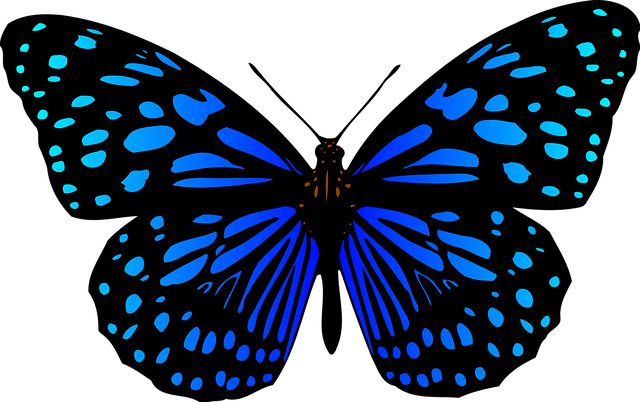
Label: farfalla